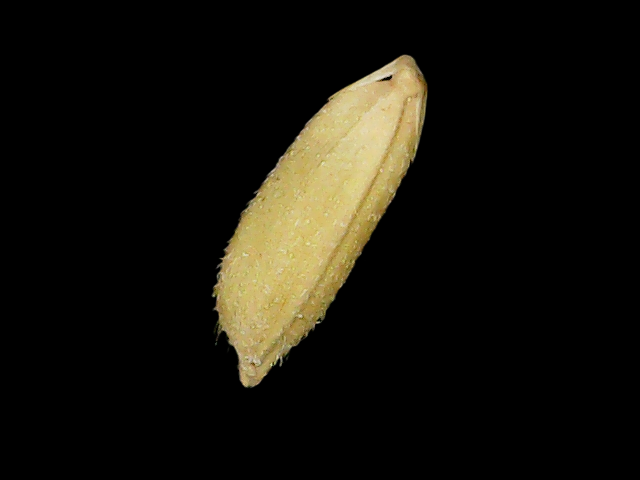
Rice variety: Binadhan17